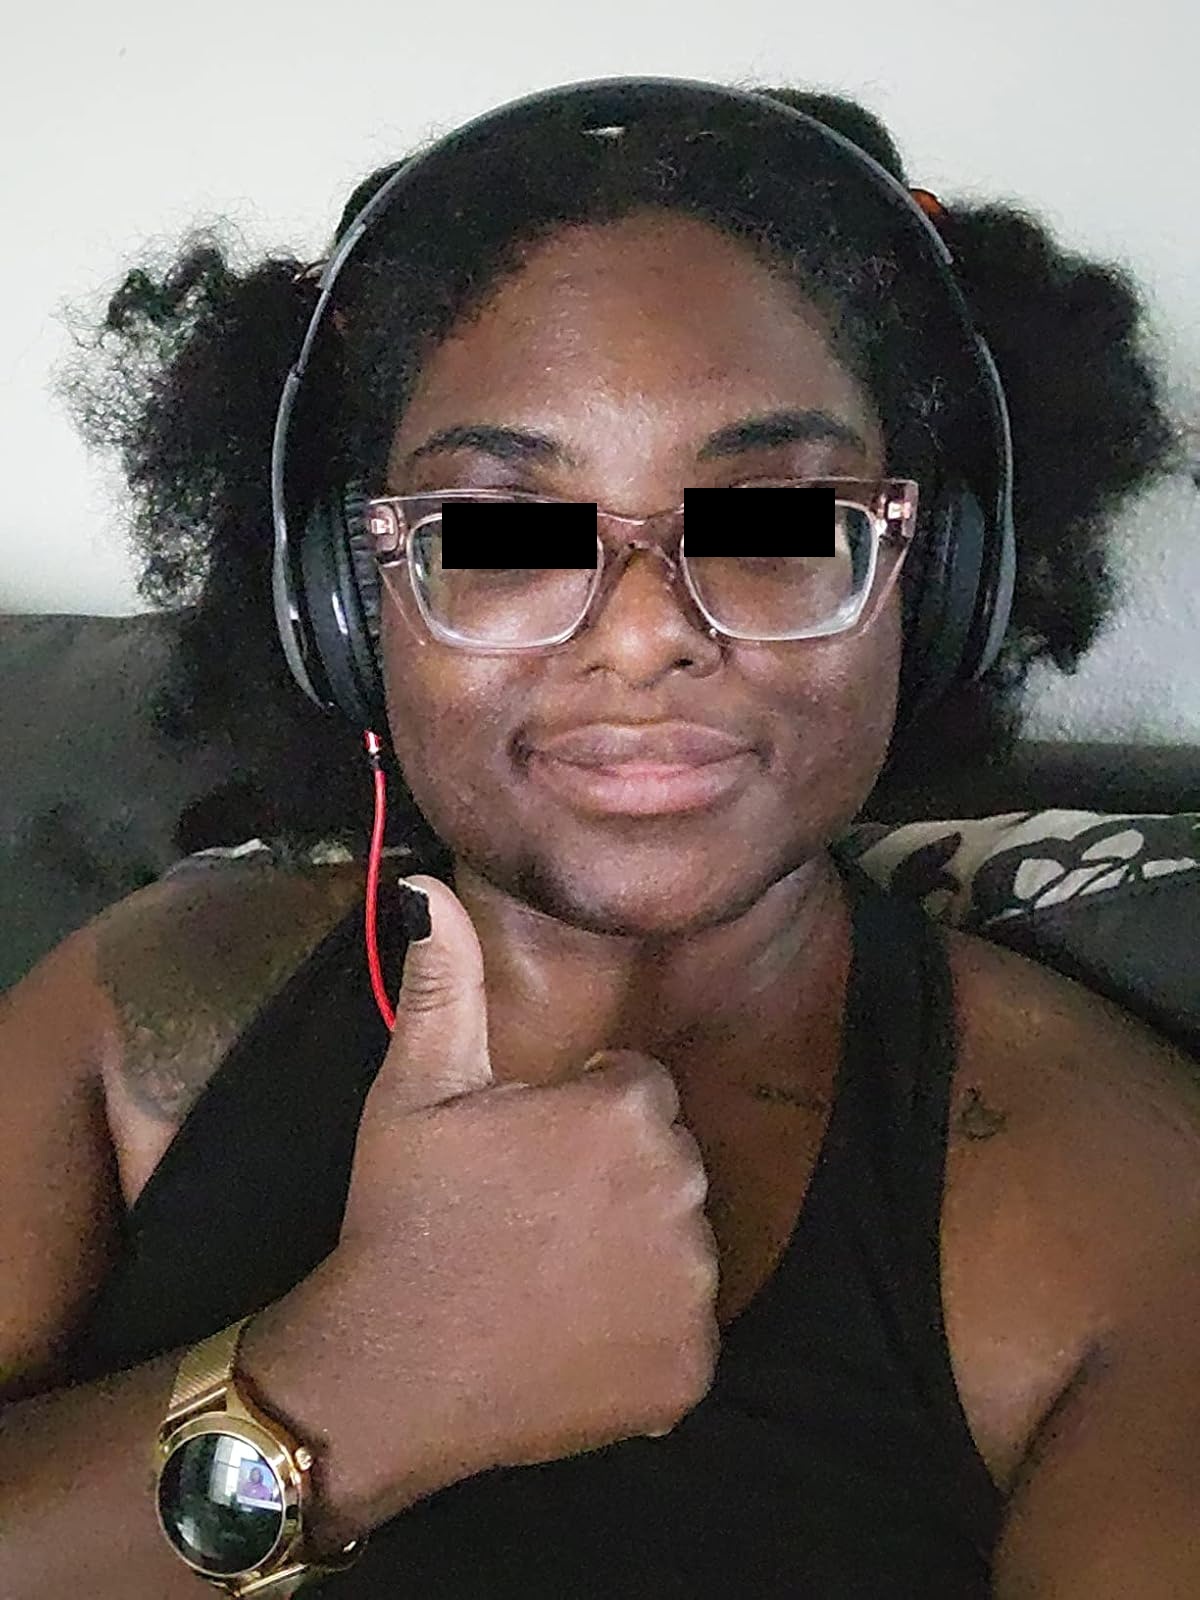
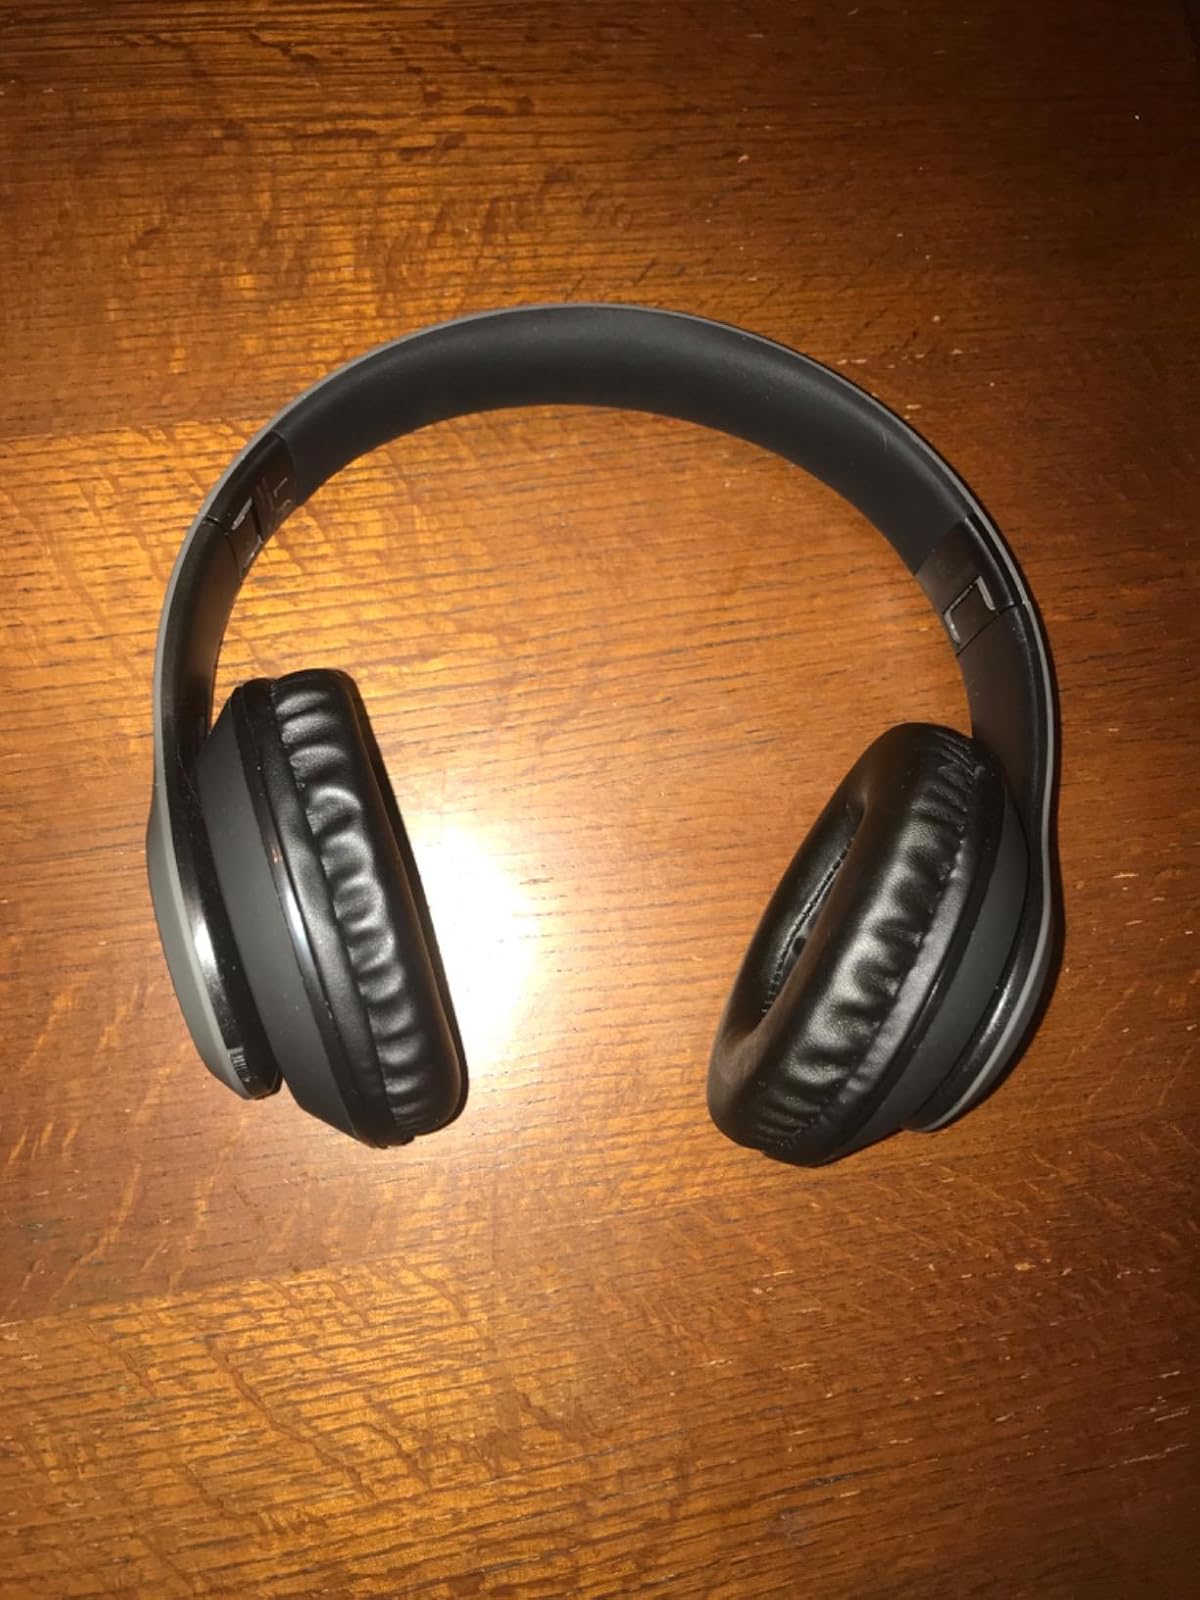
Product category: headphones
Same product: yes